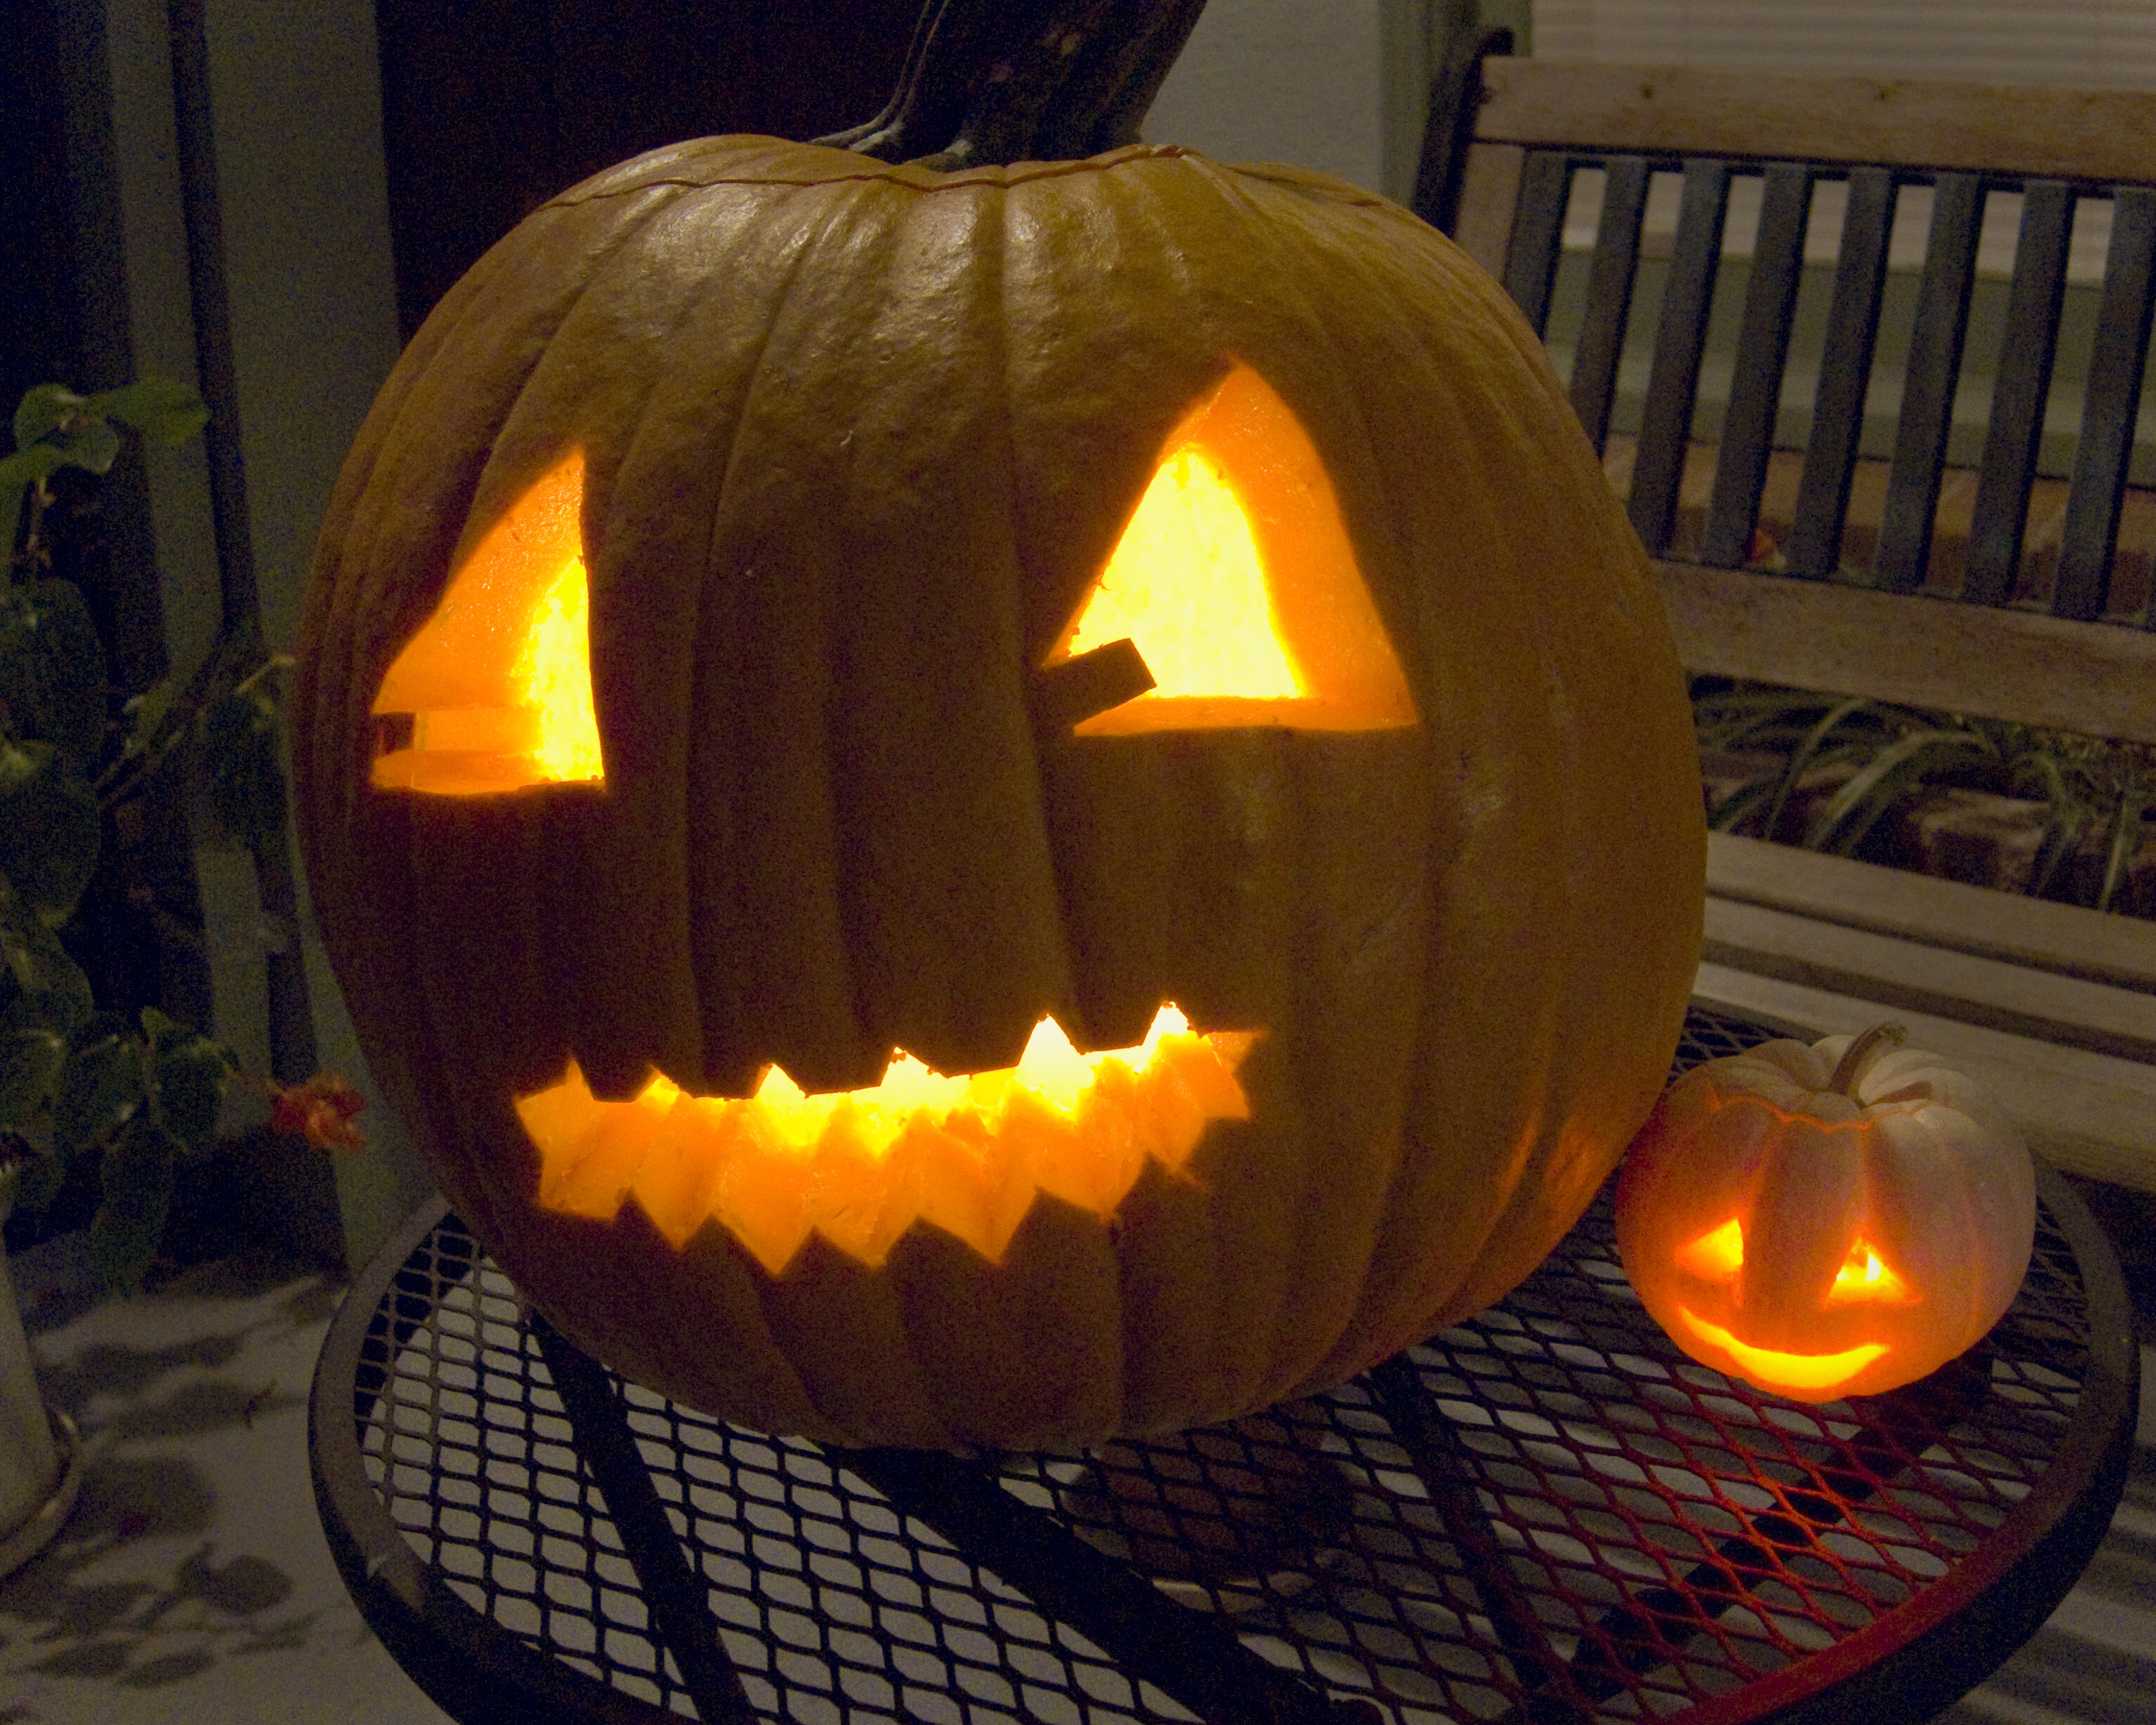
pumpkin, halloween, holiday, lighting, jack o lantern, calabaza, event, carving, jackolantern